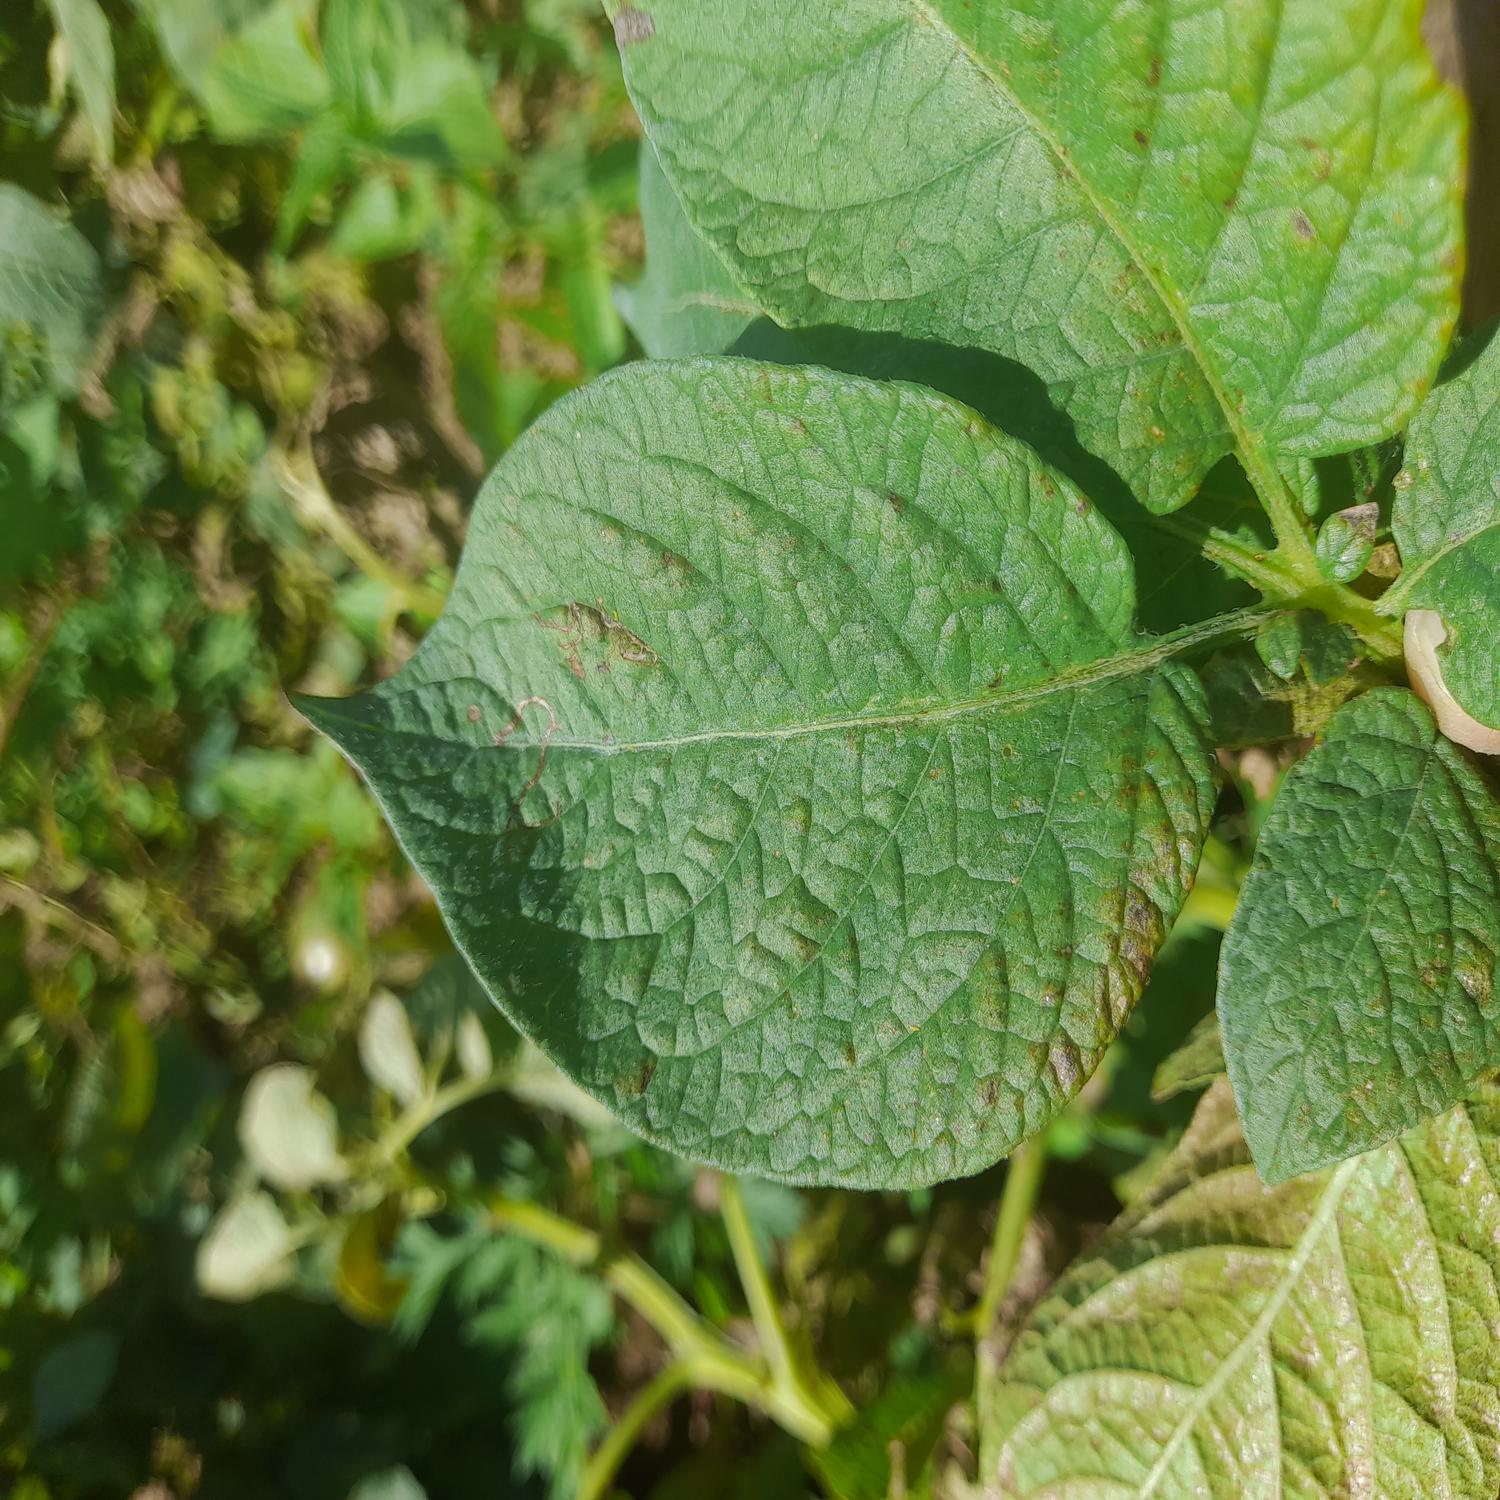
Label: Pest